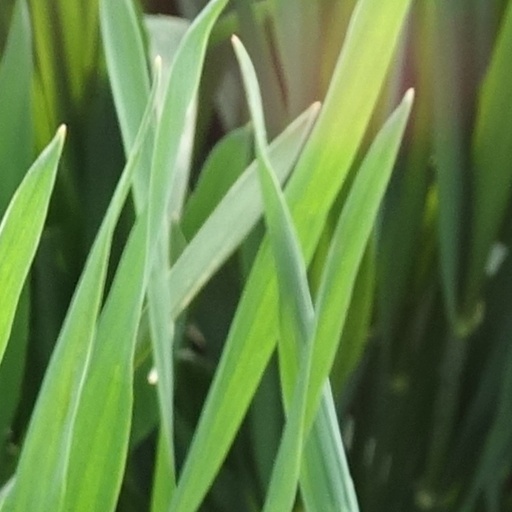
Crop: wheat